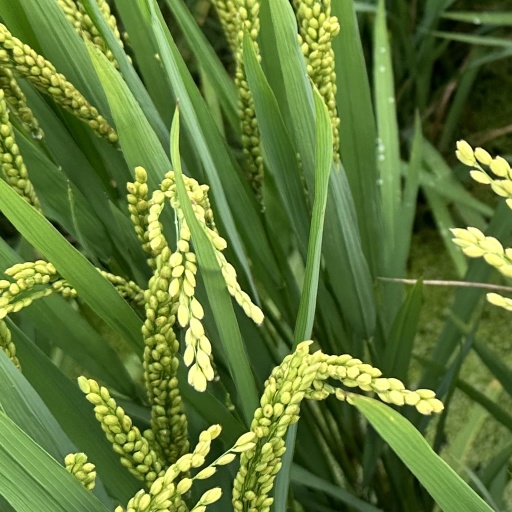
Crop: rice